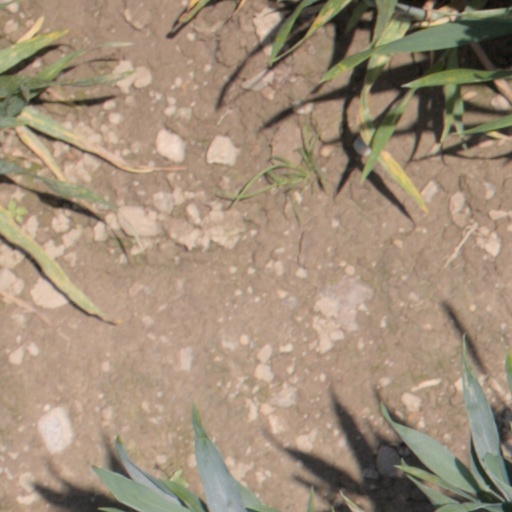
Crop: wheat